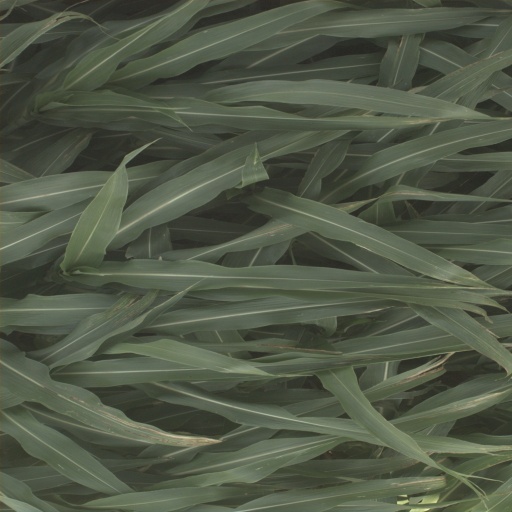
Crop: sorghum